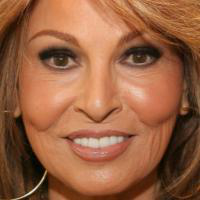
Age group: age 66-80